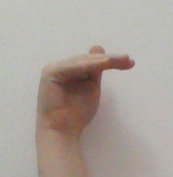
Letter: khaa